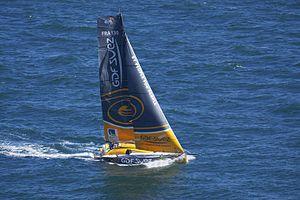
Un Class40 est une classe de voilier monocoque hauturier de course et de croisière, dont la longueur est de 40 pieds soit 12,19 m. Ses caractéristiques sont définies par une jauge à restrictions.
Sébastien Rogues, né le 18 avril 1986 à Paris, est un navigateur et skipper français. Après avoir navigué sur un mini 6.50 et en Class40 puis en trimaran Diam 24, catamaran GC32 et Flying Phantom qui sont des catamarans de type foiler, en 2019 Sébastien a choisi de changer de support pour passer aux multicoques : le MULTI50.